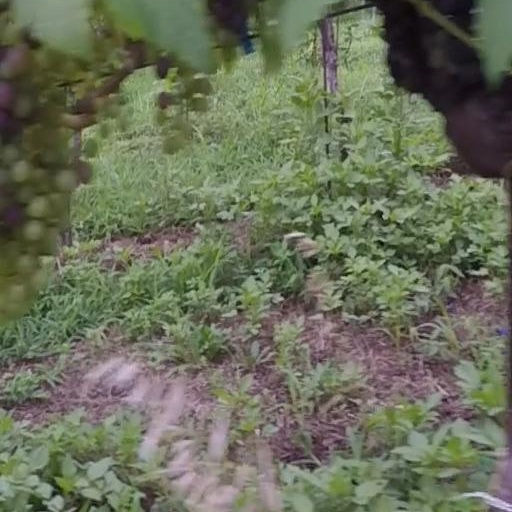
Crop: grape